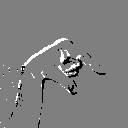
ASL letter: q